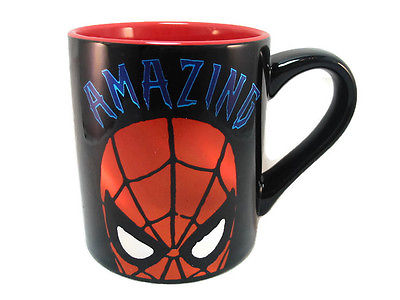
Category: mug